Kanden Tunnel Electric Bus

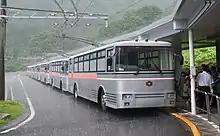
Seven trolleybuses lined-up at Ōgizawa Station in 2011. Trolleybus operation ended in 2018 after 54 years.

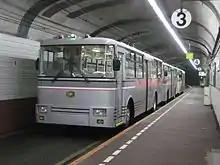
Trolleybuses laying over at Kurobe Dam Station in 2007

To commemorate the end of trolleybus operation, several events were held between 15 April 2018 and 30 November 2018.